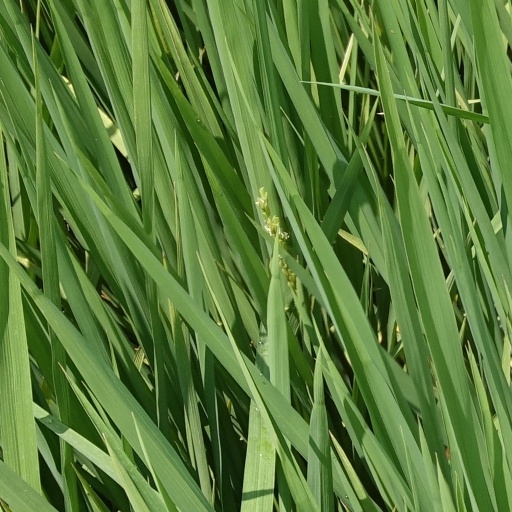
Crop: rice